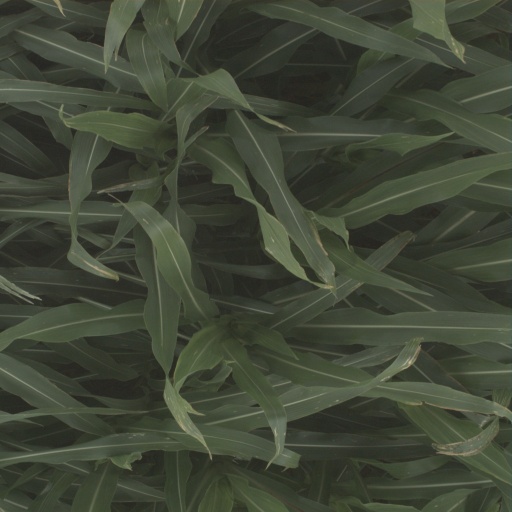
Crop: sorghum